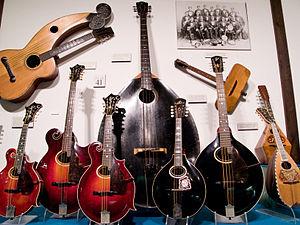
Les frettes, également appelée barrettes, sont des éléments de certains instruments de musique à cordes et à manche comme la guitare, la mandoline ou le banjo. Elles font partie intégrante du manche, étant serties dans la touche. Chaque frette correspond à une partie surélevée de la touche ; elle permet de choisir la longueur de corde qui va entrer en vibration entre le chevalet et elle, donc de varier les notes jouées. Il s'agit donc d'une pièce fondamentale de nombreux instruments.
Un orchestre à plectre est un ensemble composé principalement d'instruments de la famille des instruments à cordes pincées de la famille des mandolines et de guitares, parfois complété par des instruments à vents de la famille des bois, par des contrebasses et des percussions.